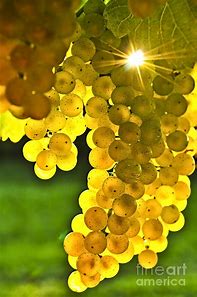
Label: Grapes